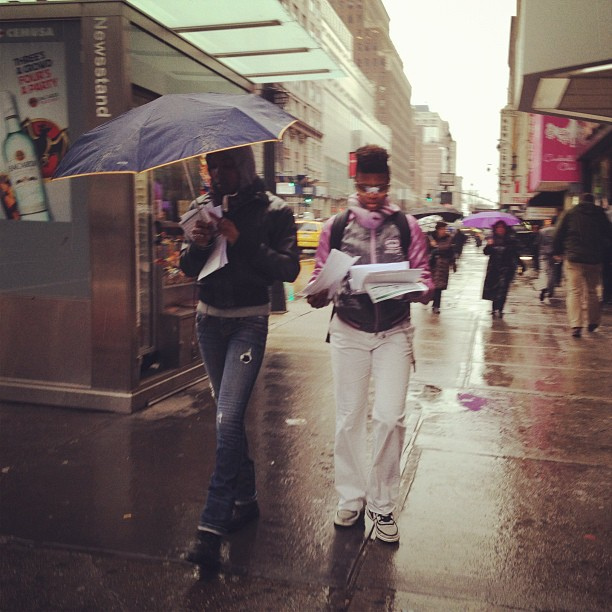
user: Given an image and a question. Answer the question in a short answer. Question: What brand of ripped jeans is being worn? Short Answer:
assistant: levis